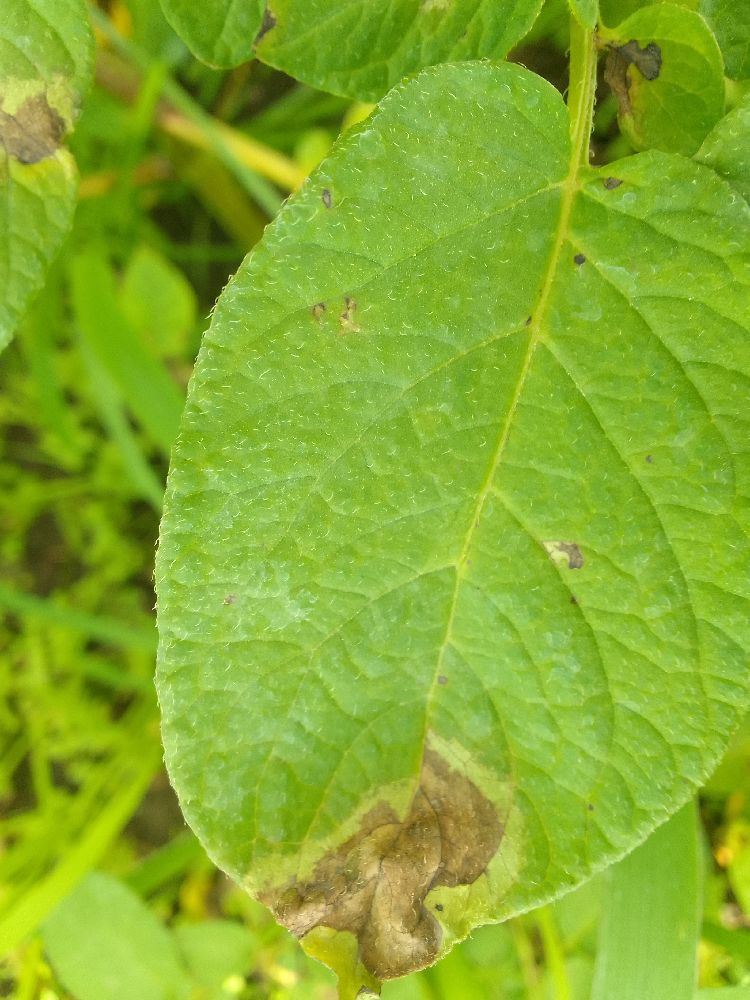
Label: Late blight